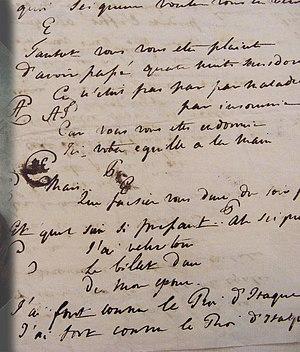
Belle van Zuylen (Isabelle de Charrière): manuscrit Pénélope. Bibliothèque de Neuchâtel, manuscrit 1353. Texte: qui. ... voulez vous en ... E Tantot vous vous etes plaints d'avoir passé quatre nuits sans dor[mir] Ce n'était pas par par malad[ie?] A A [?] par insomnie Car vous vous etes endormi Ici votre equisse [esquisse?] a la main E Mais ... ...... vous dure de fois [?] Et q... sur si pressant Ah J'ai ... Le billet d un de mon epoux [?] J'ai fort connu le Roi d'Itaque [Ithaque?] J'ai fort connu le Roi d'Itaque [Ithaque?]